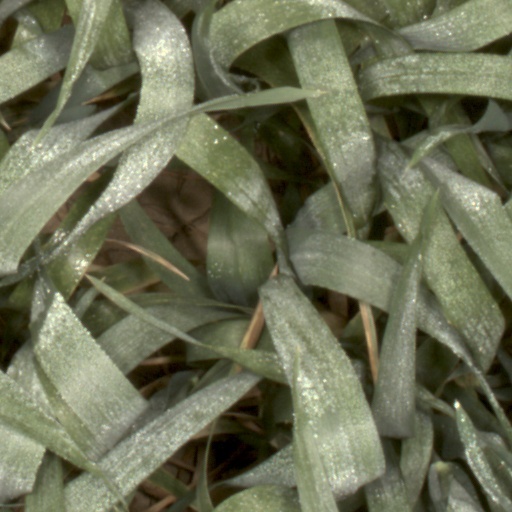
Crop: wheat